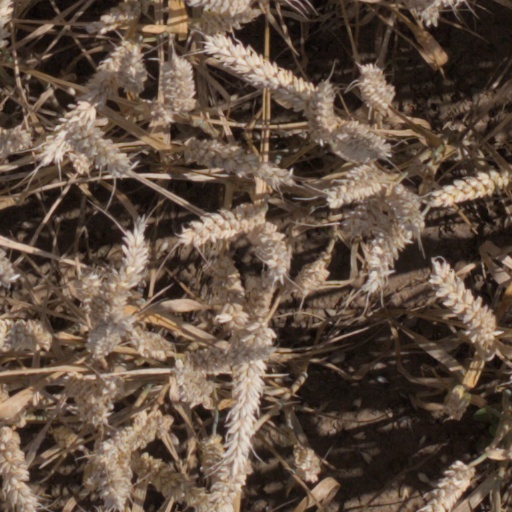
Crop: wheat